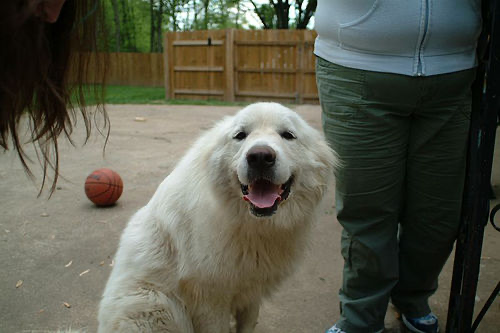
Animal: dog
Breed: great pyrenees